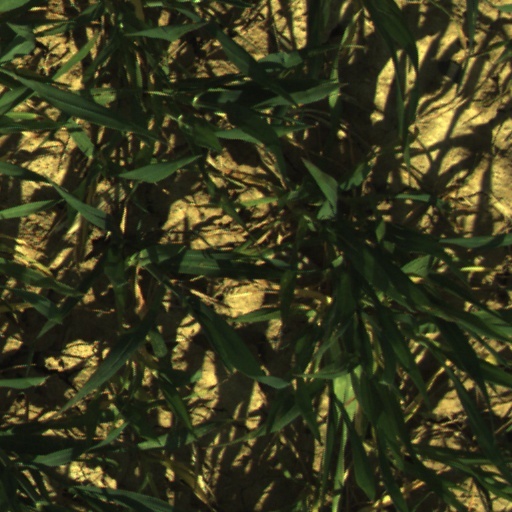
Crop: wheat